Daniel of Galicia

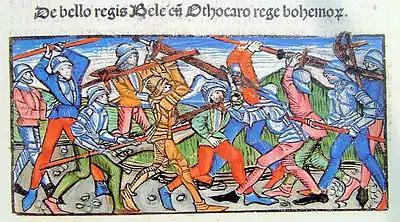
Depiction of the Battle of Kressenbrunn in 1260, in which Daniel's troops fought on the side of King Bela IV of Hungary

Daniel's domestic policies focused on stability and economic growth. During his rule, German, Polish, and Rus' merchants and artisans were invited into Galicia, and numbers of Armenians and Jews established themselves in the towns and cities. Daniel founded the towns of Lviv (1256) and Kholm, naming the former for his son, and fortified many others. He appointed officials to protect the peasantry from aristocratic exploitation and formed peasant-based heavy infantry units.